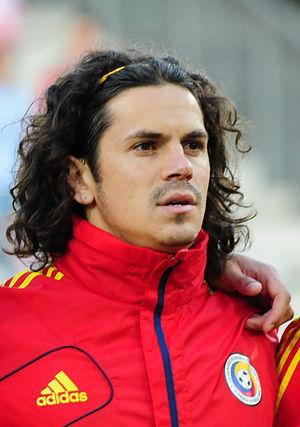
Gheorghe Mihai Florescu est un footballeur international roumain, né le 21 mai 1984 à Cluj-Napoca en Roumanie.